Battle of Panormus

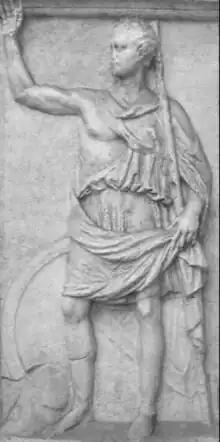

The main source for almost every aspect of the First Punic War is the historian Polybius ( 200 – c. 118 BC), a Greek sent to Rome in 167 BC as a hostage. His works include a lost manual on military tactics, but he is best known for his "Histories", written after 146 BC, or about a century after the end of the war. Polybius's work is considered broadly objective and neutral between the Carthaginian and Roman points of view.